Data grid

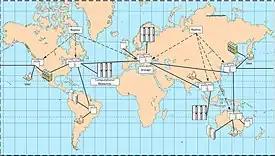
This is a simple high level view of a data grid depicting distributed storage.

A data grid is an architecture or set of services that allows users to access, modify and transfer extremely large amounts of geographically distributed data for research purposes. Data grids make this possible through a host of middleware applications and services that pull together data and resources from multiple administrative domains and then present it to users upon request.